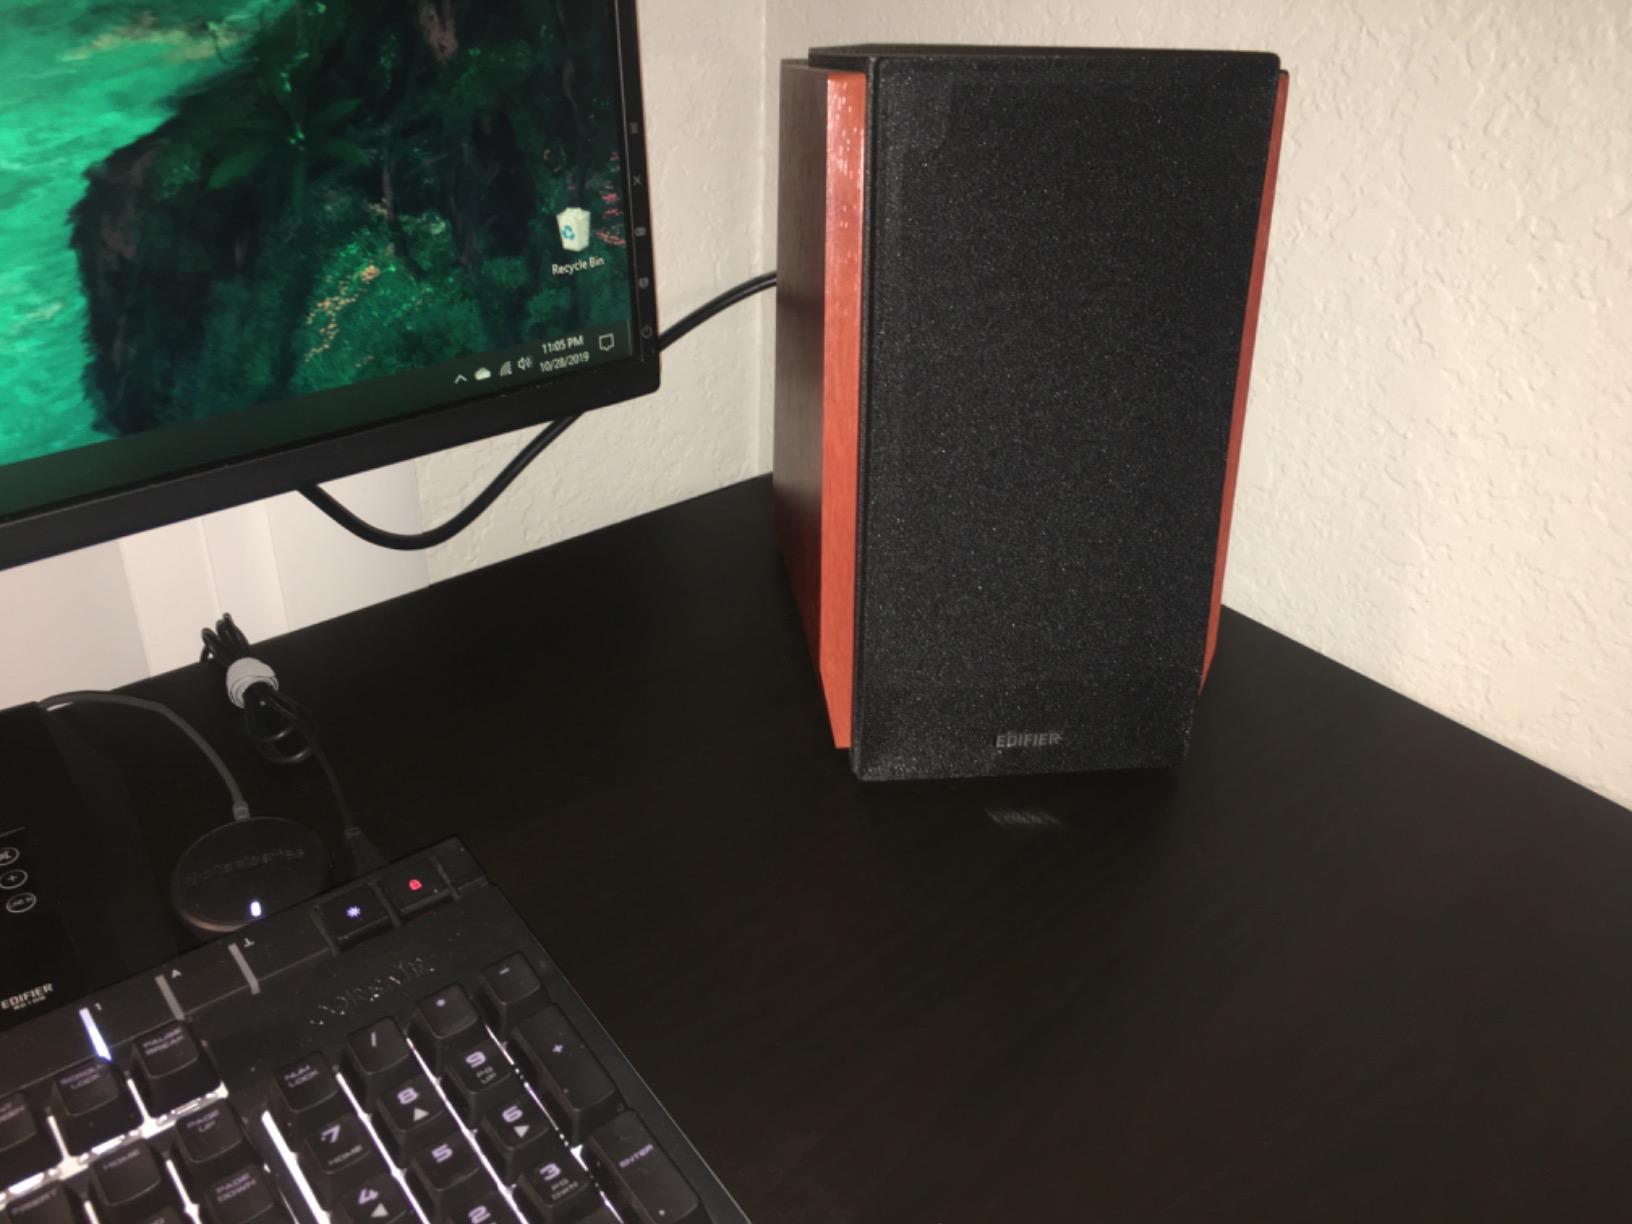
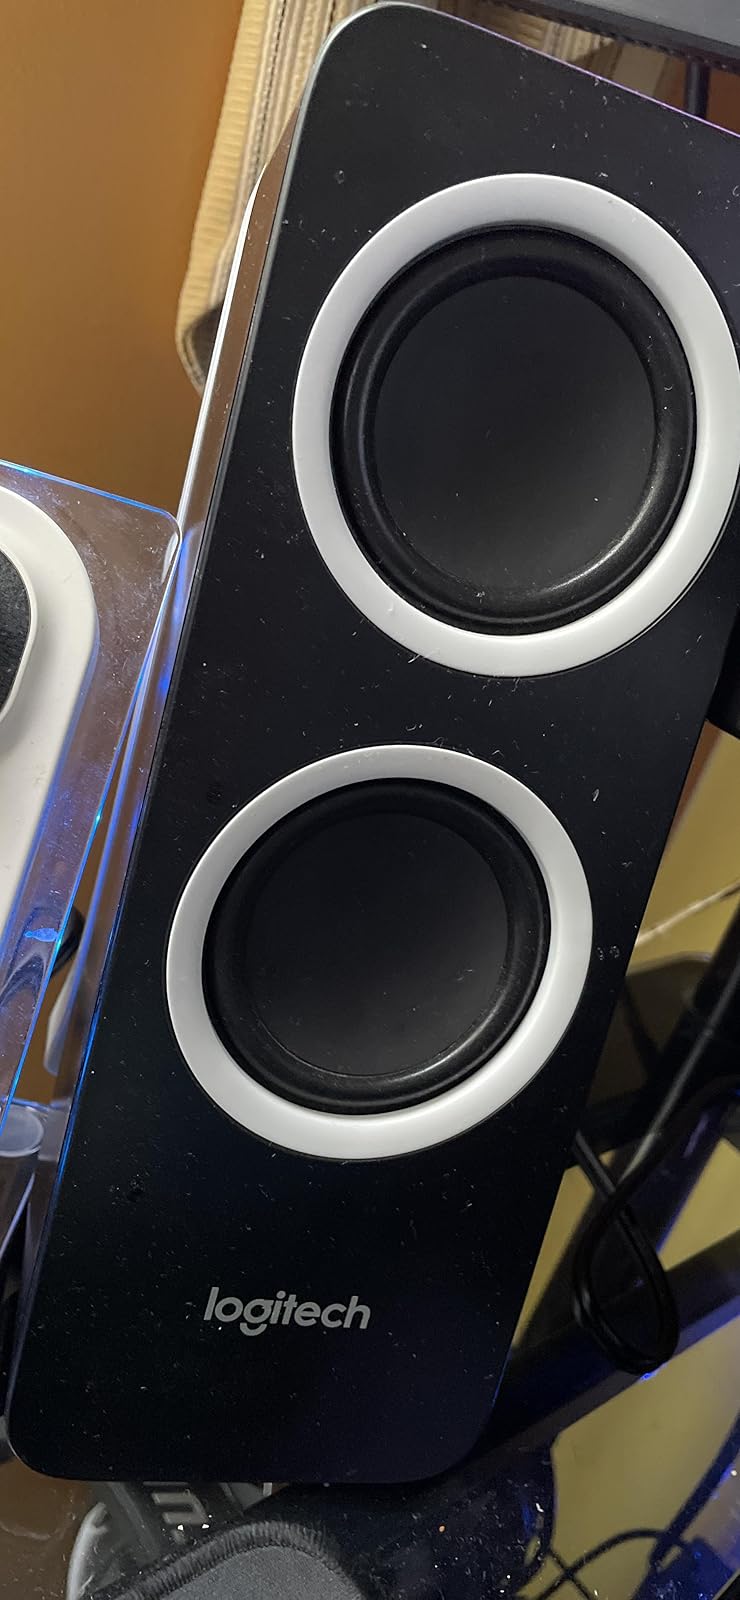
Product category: speaker
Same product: no